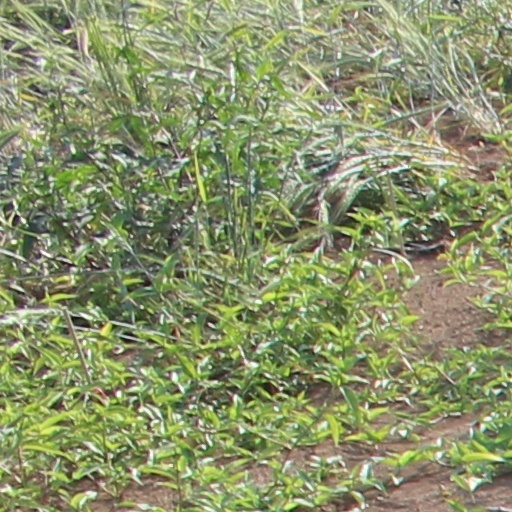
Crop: wheat